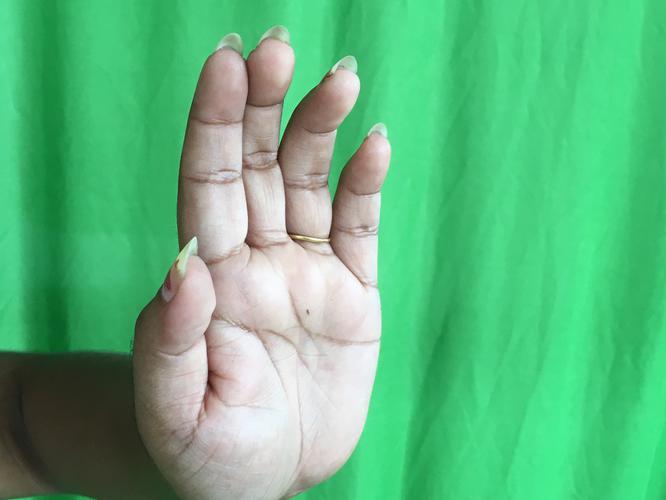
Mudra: Sarpasirsha
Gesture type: single_hand